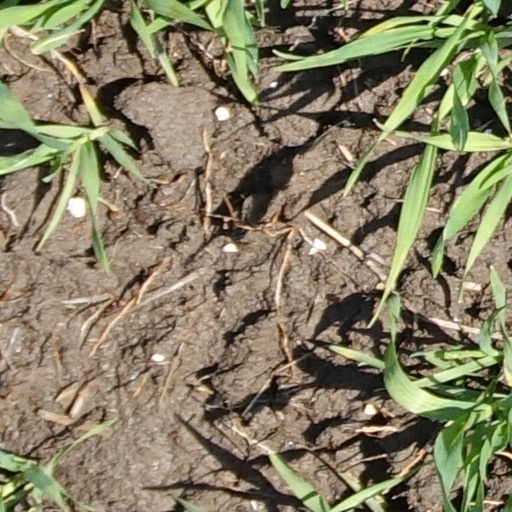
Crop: wheat